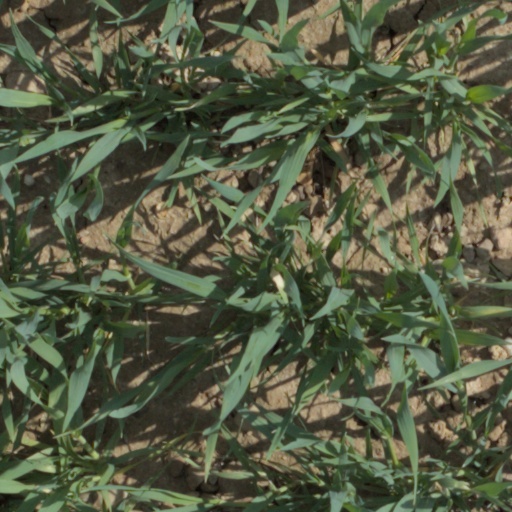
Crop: wheat